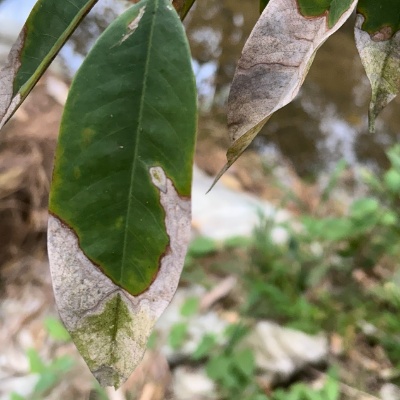
Label: Leaf_Blight